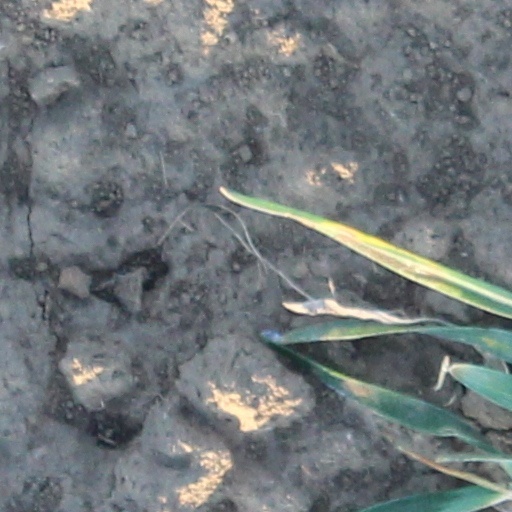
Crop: wheat